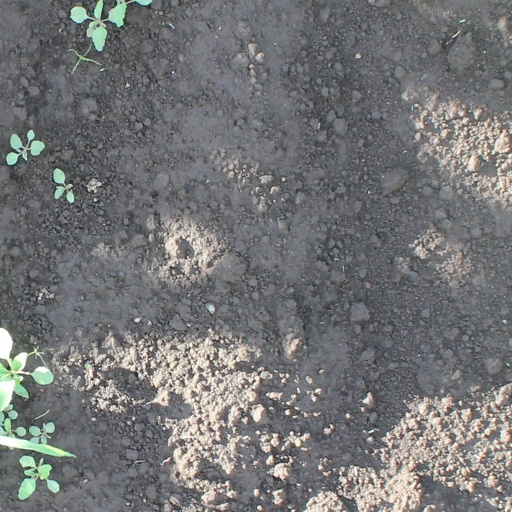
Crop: soybean